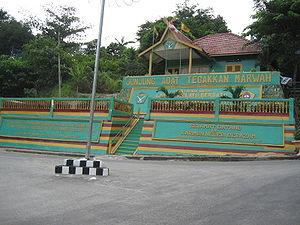
Le kabupaten de Karimun, en indonésien Kabupaten Karimun, est un kabupaten de la province indonésienne des îles Riau. Son chef-lieu est Tanjung Balai Karimun, sur l'île de Karimun proprement dite. L'île est située à environ 60 kilomètres à l'ouest de celle de Batam.